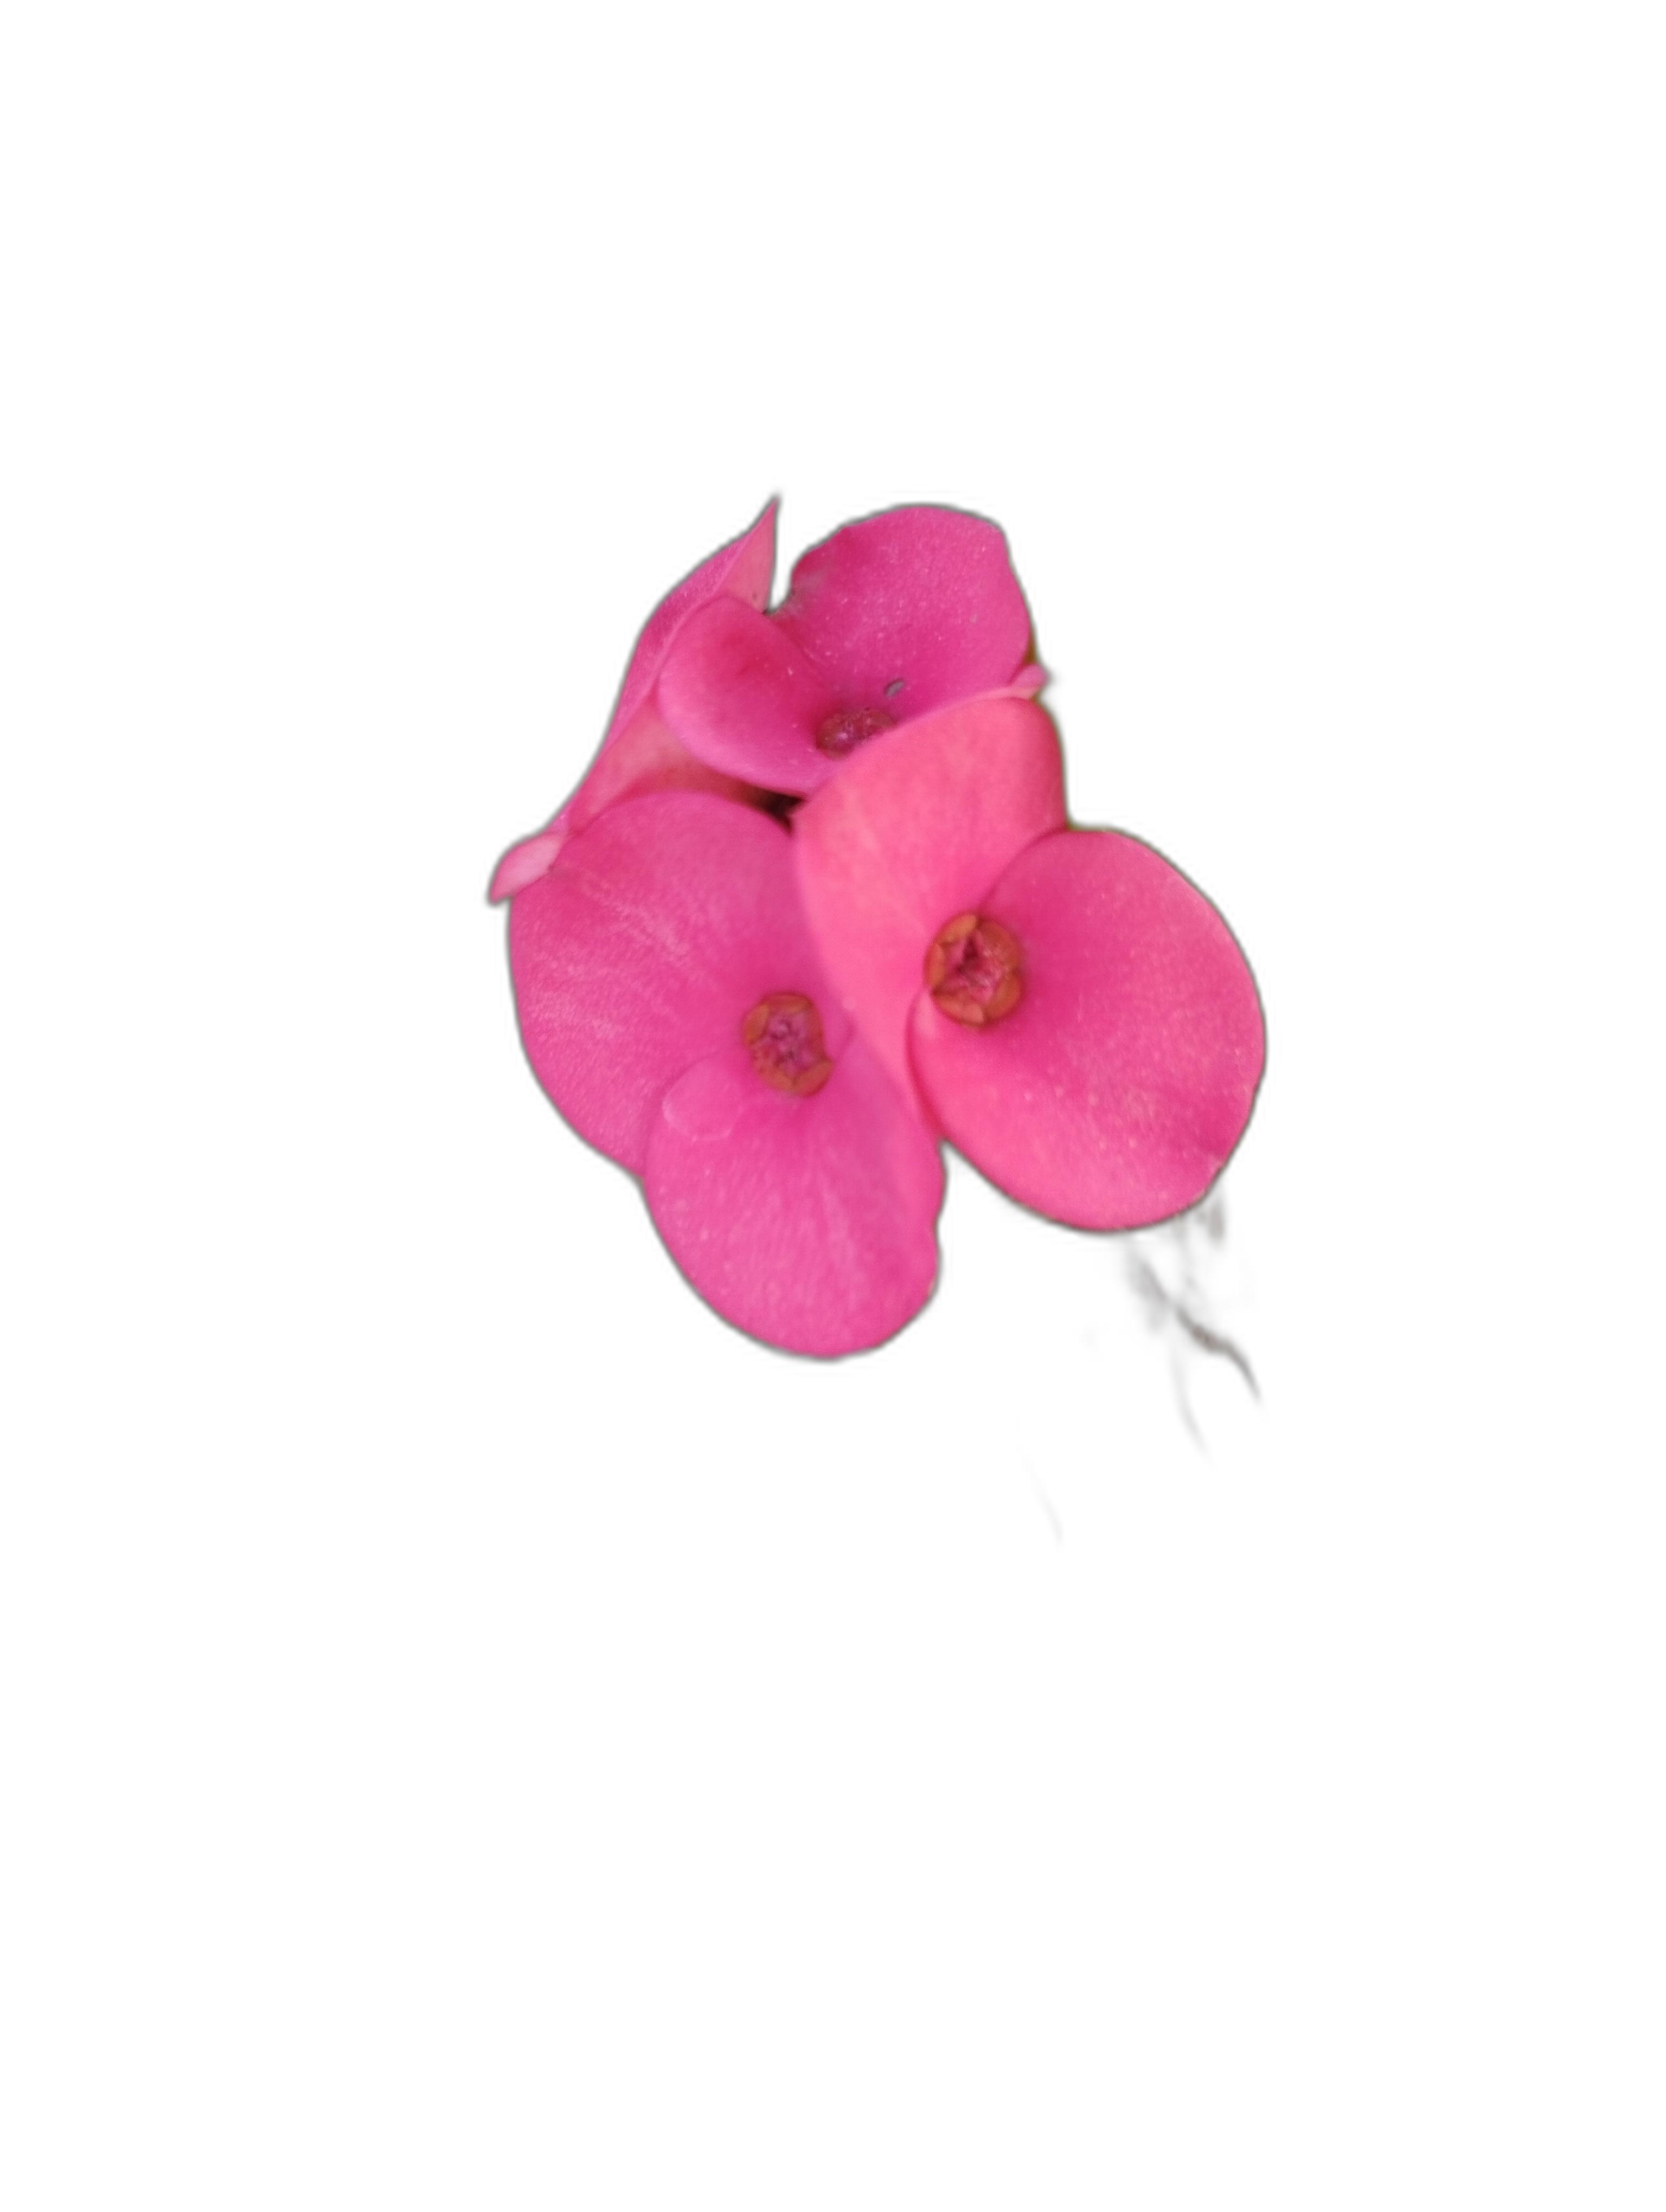
Label: Crown of thorns